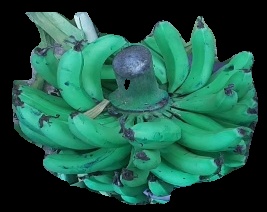
Variety: pachbale
Grade: grade3